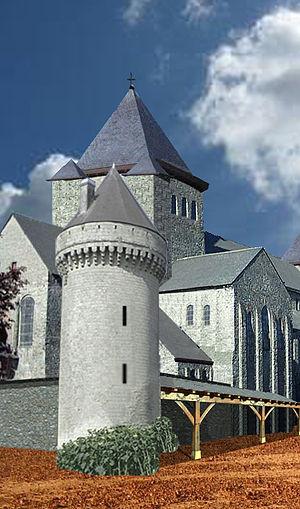
La collégiale au XIVe siècle (reconstitution)
La Collégiale Saint-Vincent est un édifice religieux catholique sis au cœur de la ville de Soignies, en Belgique. Remplaçant une église primitive du VIIe siècle et dédiée à saint Vincent de Soignies, l’édifice actuel - dans ses parties les plus anciennes -- date du XIe siècle. Devenue 'collégiale' à une date inconnue, l’église est paroisse principale de la ville de Soignies. Elle est inscrite au Patrimoine majeur de Wallonie.
Soignies est une ville francophone de Belgique, située en Région wallonne, chef-lieu d'arrondissement en province de Hainaut. La ville de Soignies est une cité millénaire fondée au VIIᵉ siècle par Vincent Madelgaire. L'entité de Soignies est composée depuis la fusion des communes en 1977 des villages d'Horrues, de Naast, de Thieusies, de Casteau, de Neufvilles et de Chaussée-Notre-Dame-Louvignies. Soignies est considérée comme le centre européen de la pierre de taille.